Ignacio Milam Tang

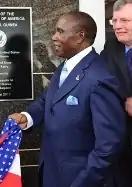
Tang in 2013

Ignacio Milam Tang (born 20 June 1940) is an Equatoguinean politician who was Prime Minister of Equatorial Guinea from July 2008 to May 2012. He is a member of the Democratic Party of Equatorial Guinea (PDGE). From May 2012 to June 2016, he was First Vice President of Equatorial Guinea, serving alongside President Obiang's son, Teodorín.